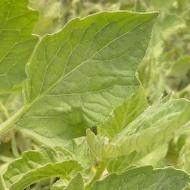
Crop: Tomato
Condition: healthy-leaf